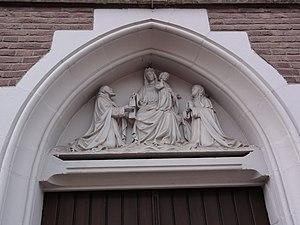
Echt est une petite ville située dans la commune néerlandaise d'Echt-Susteren, dans la province du Limbourg. Le 1ᵉʳ janvier 2008, le village comptait 7 757 habitants.